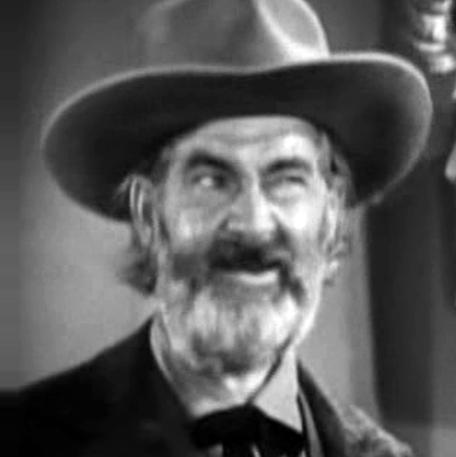
Age: 54